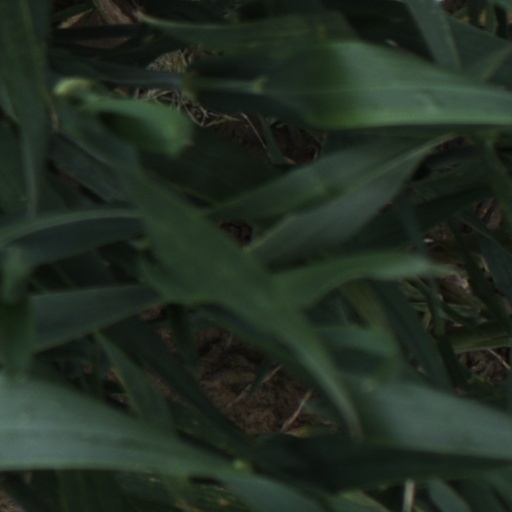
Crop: wheat